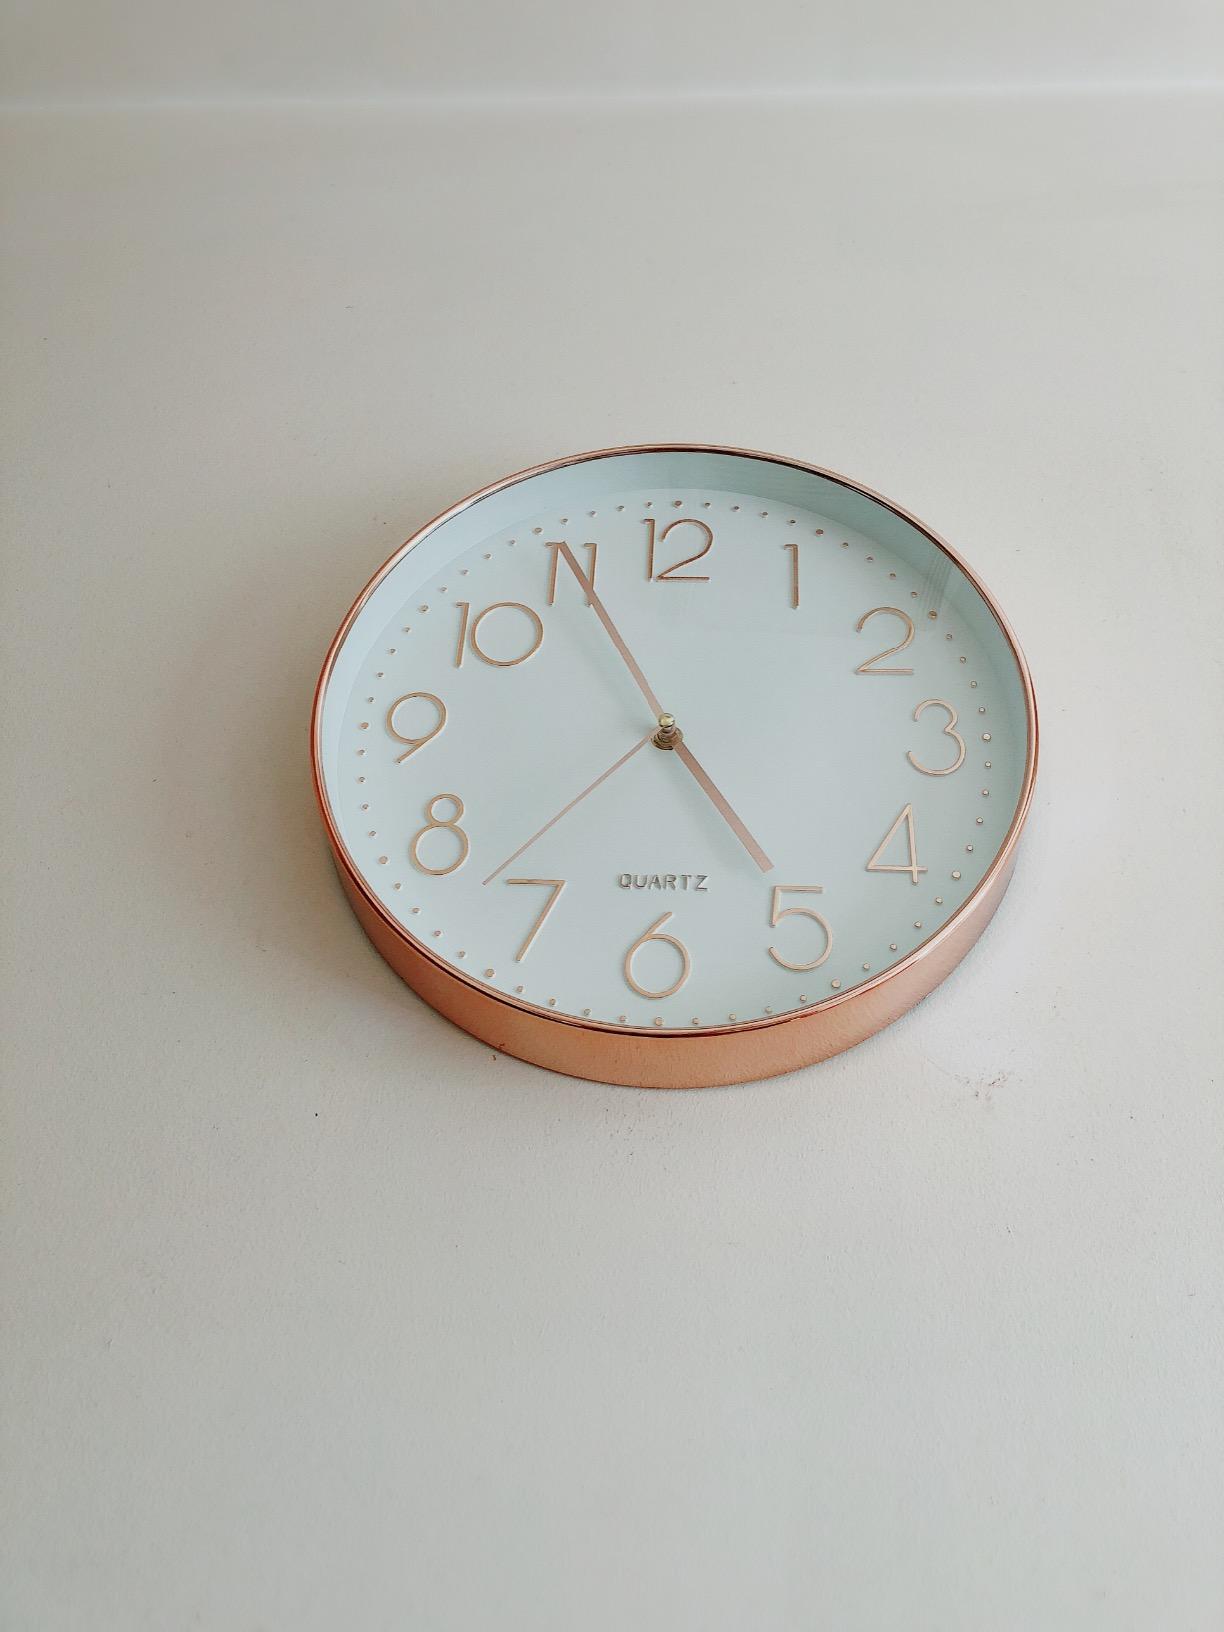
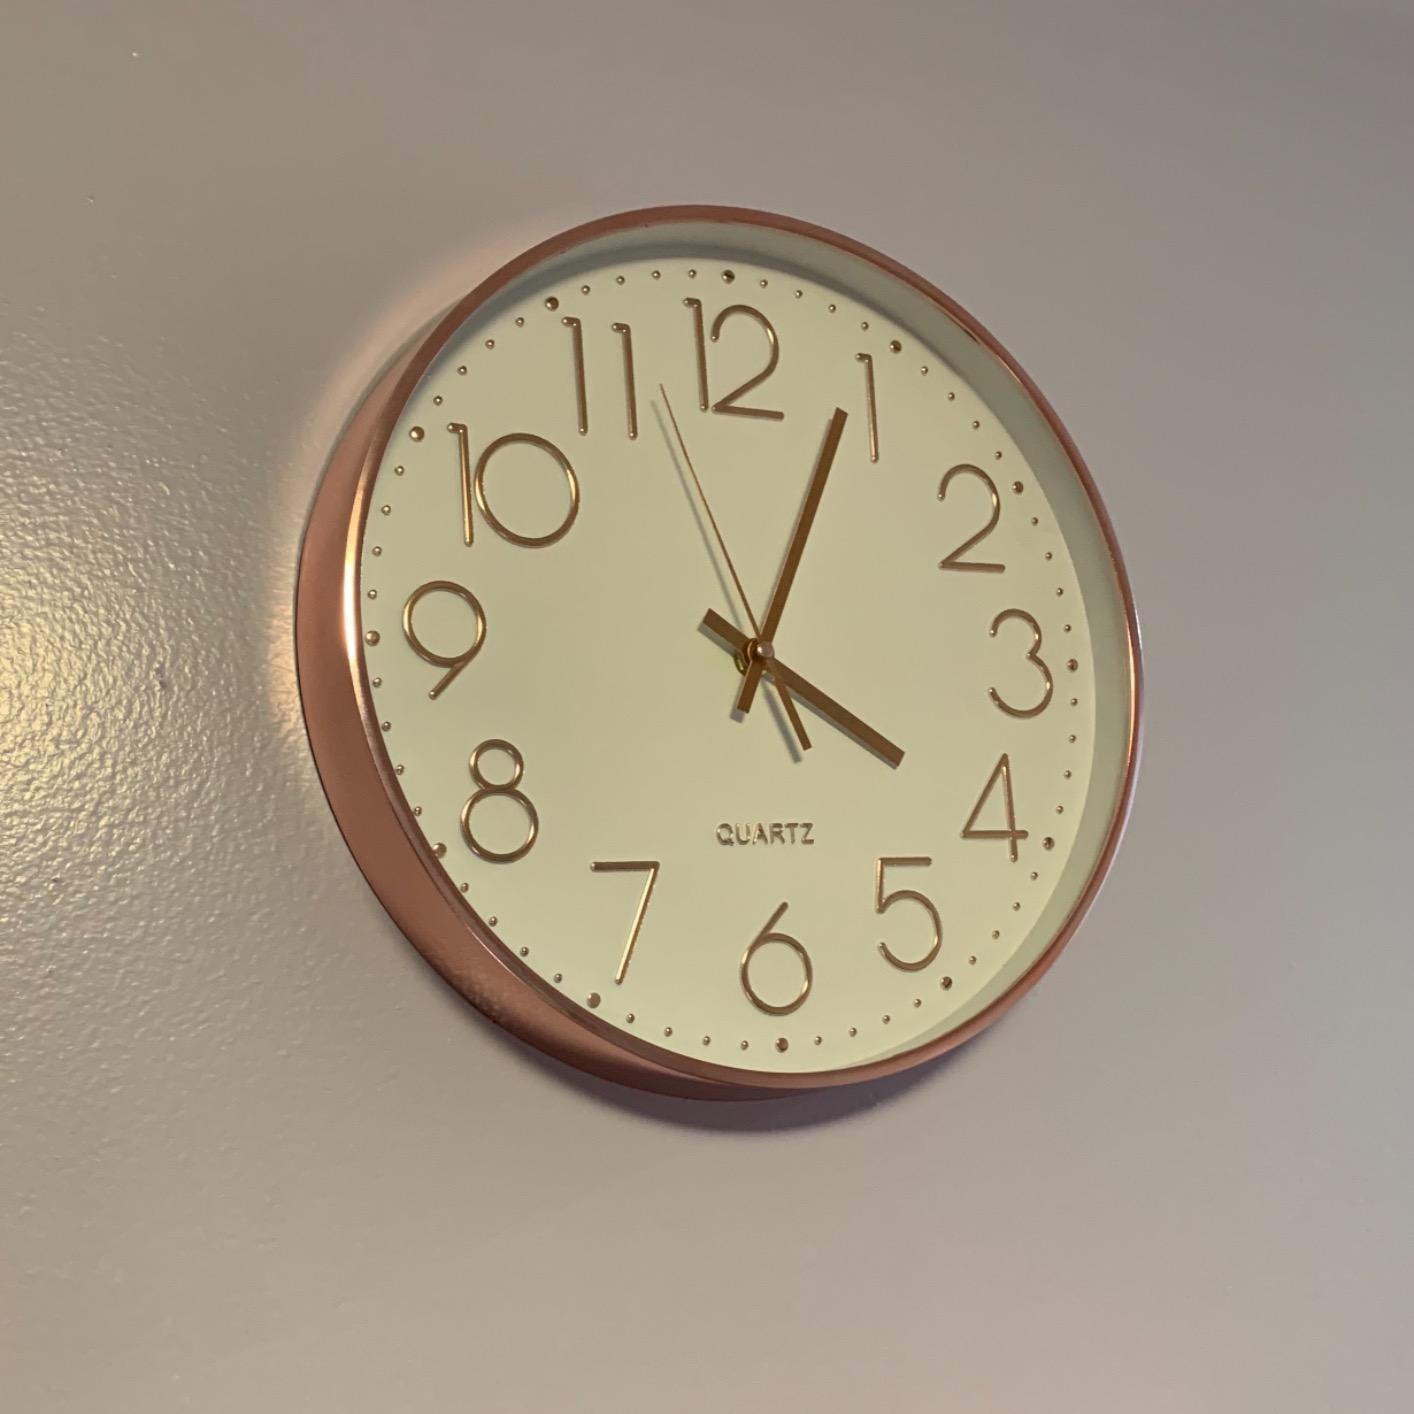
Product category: clock
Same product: yes